Soletron

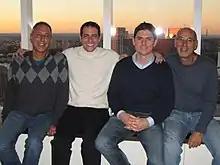
Soletron Founders A.J. Steigman and Shane Robinson with former CEO of Adobe and Soletron board member, Bruce Chizen

The Soletron platform is designed to facilitate the interaction between consumers and independent brands. Soletron has a structure similar to Etsy as it does not hold any inventory. Sellers sign up through the website to post their inventory online. Soletron brings a social element to retail as users can create profiles to follow brands or other members. They can also favorite products and share them with the online community. Soletron features a lifestyle blog meant to keep its visitors up to date on sneakerhead trends.